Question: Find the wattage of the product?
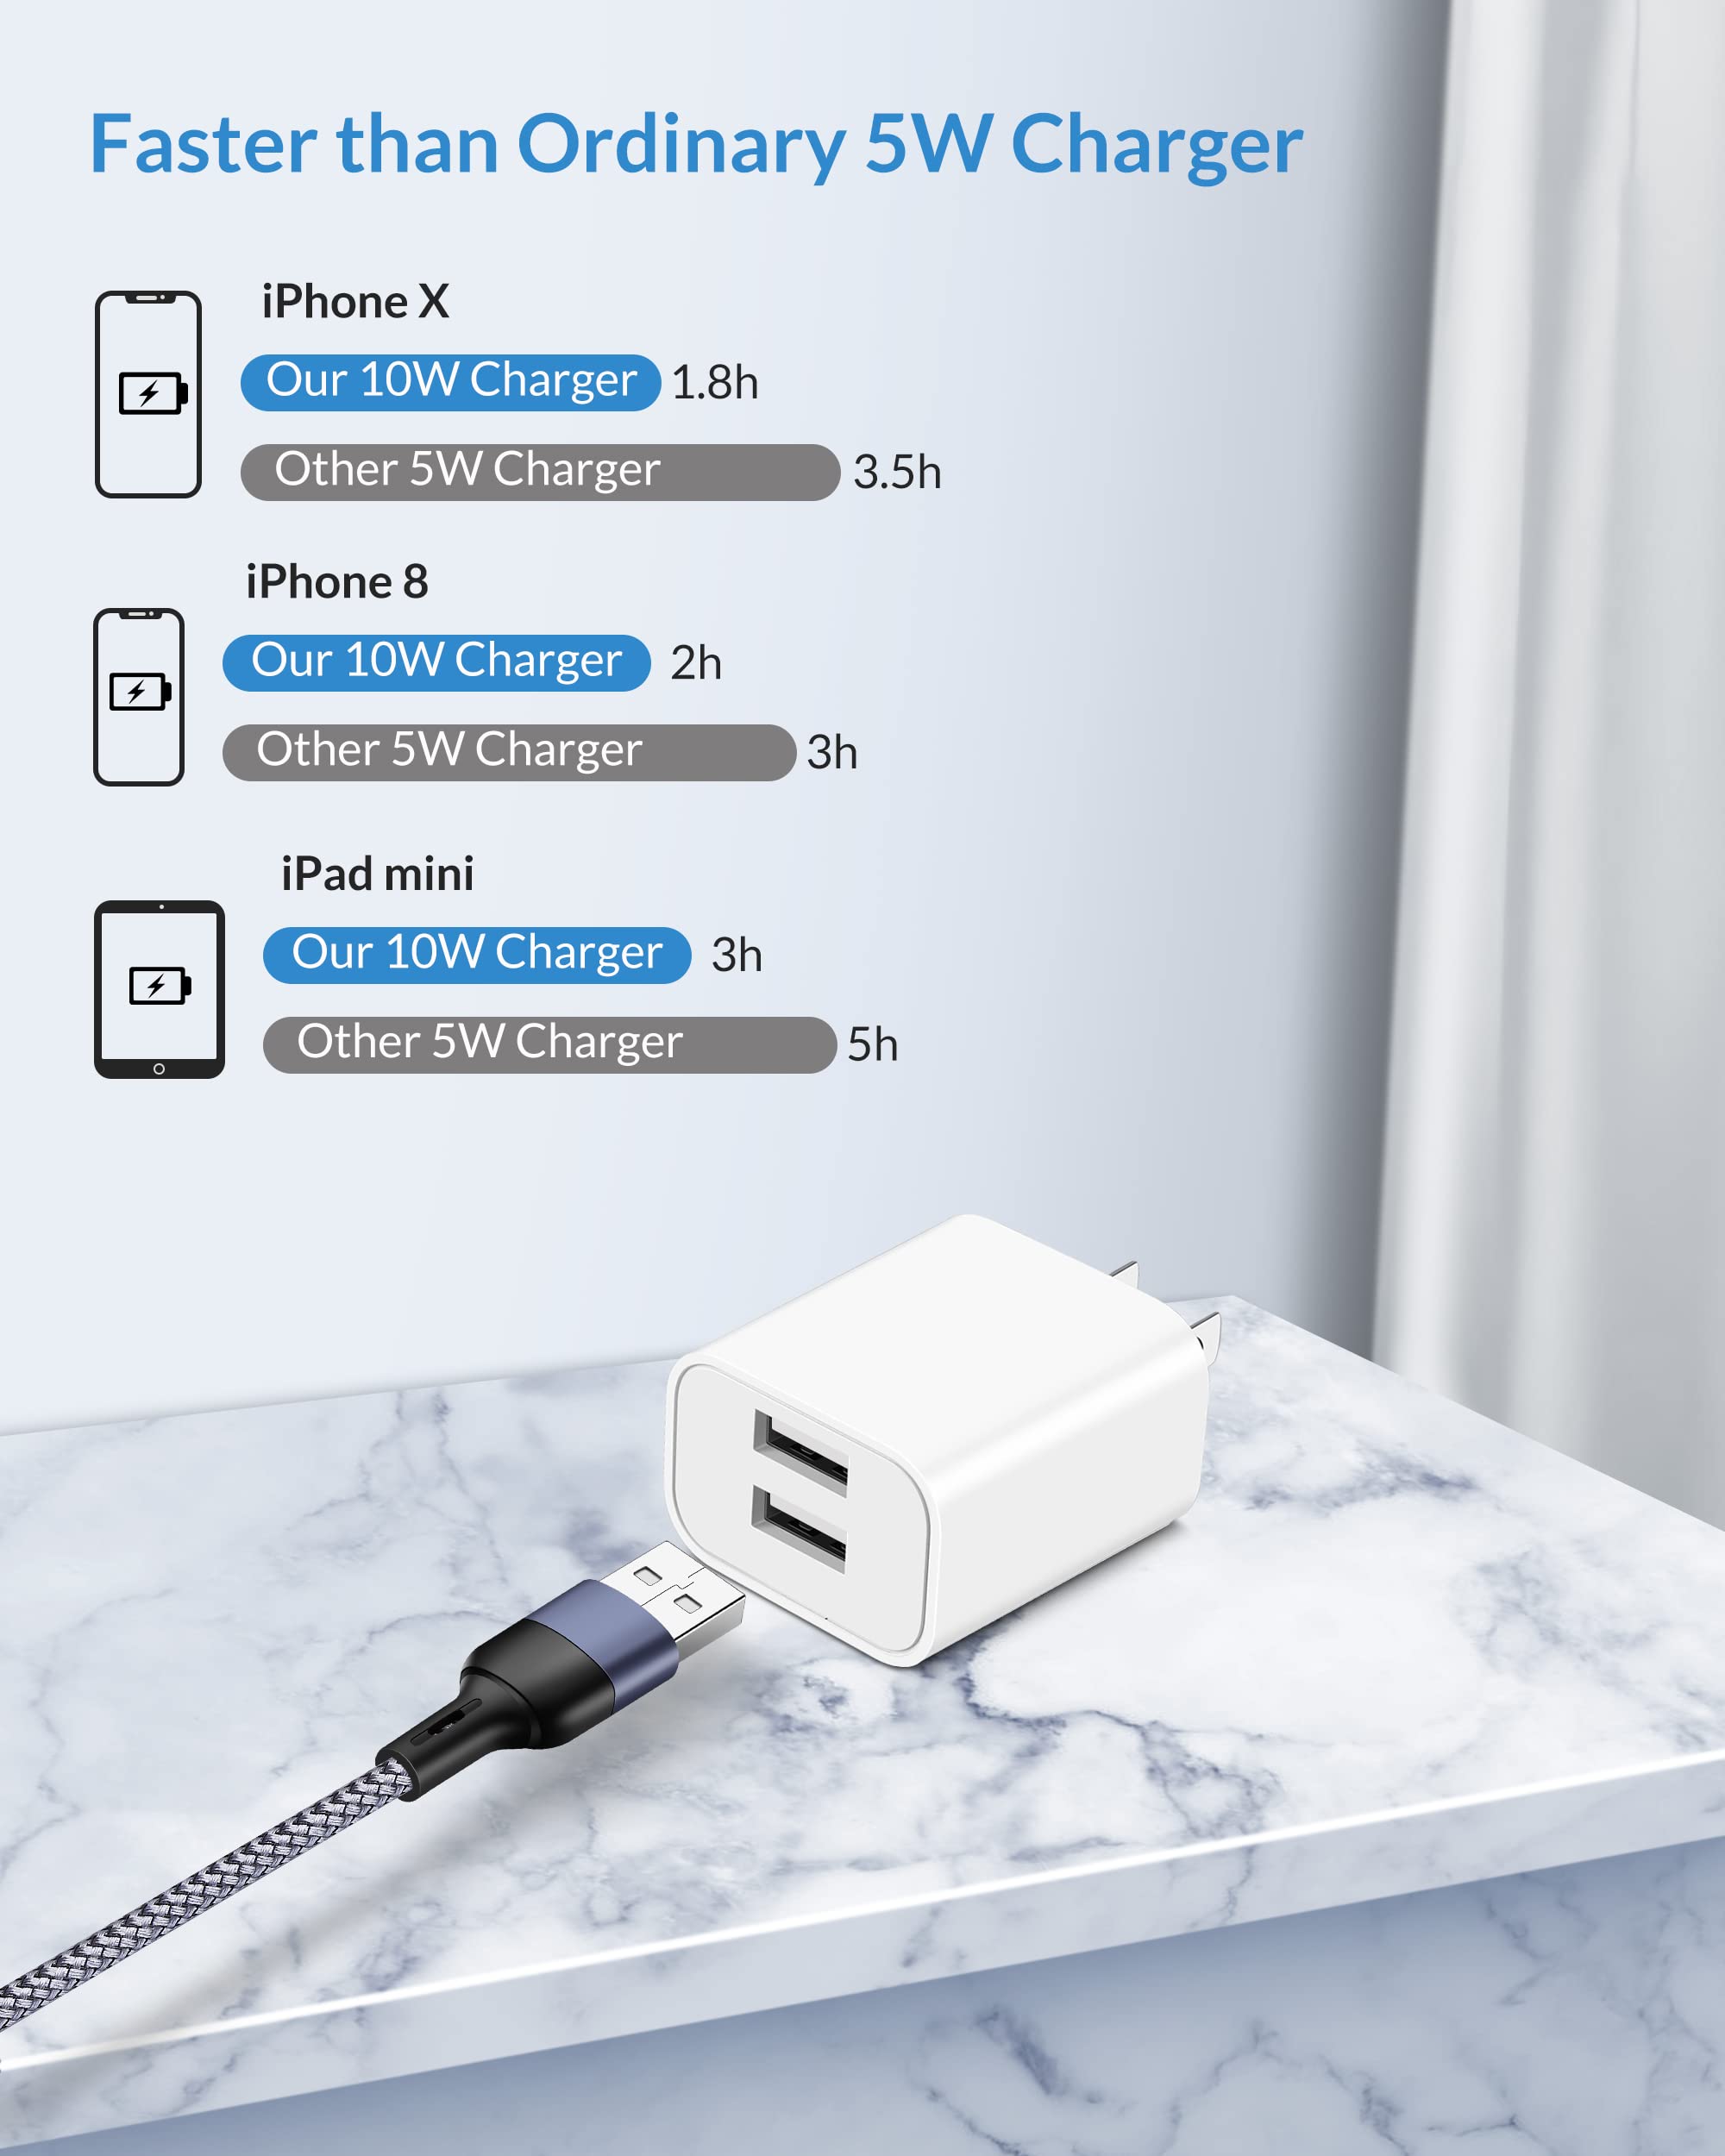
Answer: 10.0 watt